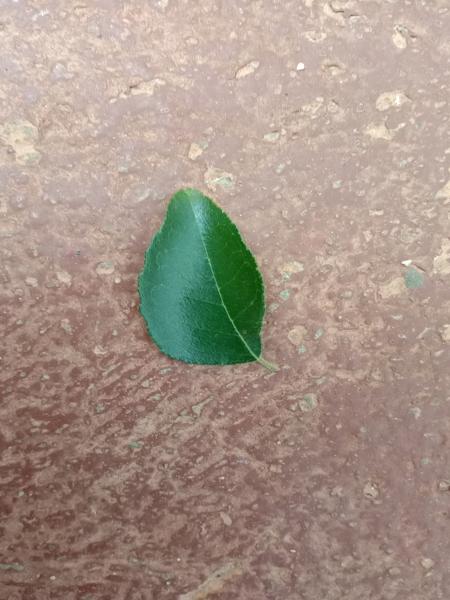
Plant: Curry